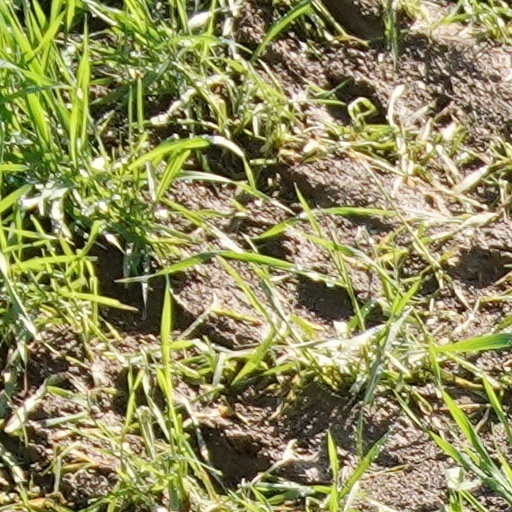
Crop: wheat